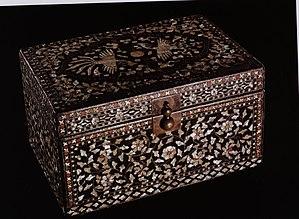
Boite décorative pour mariage, bois, laque noire et incrustations de nacre, décor de rinceaux végétaux, 15 X 18 X28, période Joseon (début 15e siècle)
L'art coréen recouvre l'ensemble des arts pratiqués sur le territoire de la Corée depuis la Préhistoire, et à l'époque contemporaine cela concerne aussi l'importante diaspora coréenne, résidant plus ou moins temporairement hors de Corée.